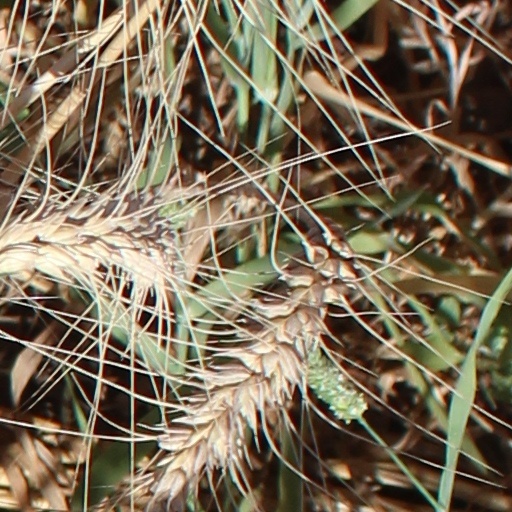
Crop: wheat